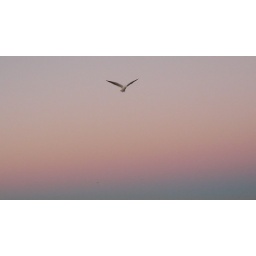
bird in the colorful morning sky